Bill Russell

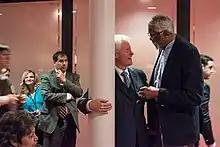
Former president Bill Clinton and Russell at the LBJ Presidential Library's Civil Rights Summit in 2014

Russell is one of the most successful and decorated athletes in North American sports history. His awards and achievements include eleven NBA championships with the Boston Celtics in thirteen seasons, two of which were won as player-coach, and he is credited with having raised defensive play in the NBA to a new level. By winning the 1956 NCAA championship with USF and the 1957 NBA title with the Celtics, Russell became the first of only five players in basketball history to win an NCAA championship and an NBA championship in back-to-back seasons, the others being Henry Bibby, Magic Johnson, Billy Thompson, and Christian Braun. He also won two state championships in high school. In the interim, Russell won an Olympic gold medal in 1956. Russell was one of only eight players in the history of basketball to achieve the Triple Crown — winning an NCAA championship, NBA championship, and Olympic gold medal. His stint as coach of the Celtics was also of historical significance, as he became the first black head coach in the NBA, when he succeeded Red Auerbach.